Ebeye Island

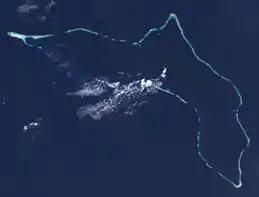
Kwajalein atoll, Ebeye is a narrow atoll in the South East

A new Emergency Operations Center for the RMI was opened in 2024 on Ebeye. The new 2-story building houses offices to coordinate disaster relief throughout the RMI.